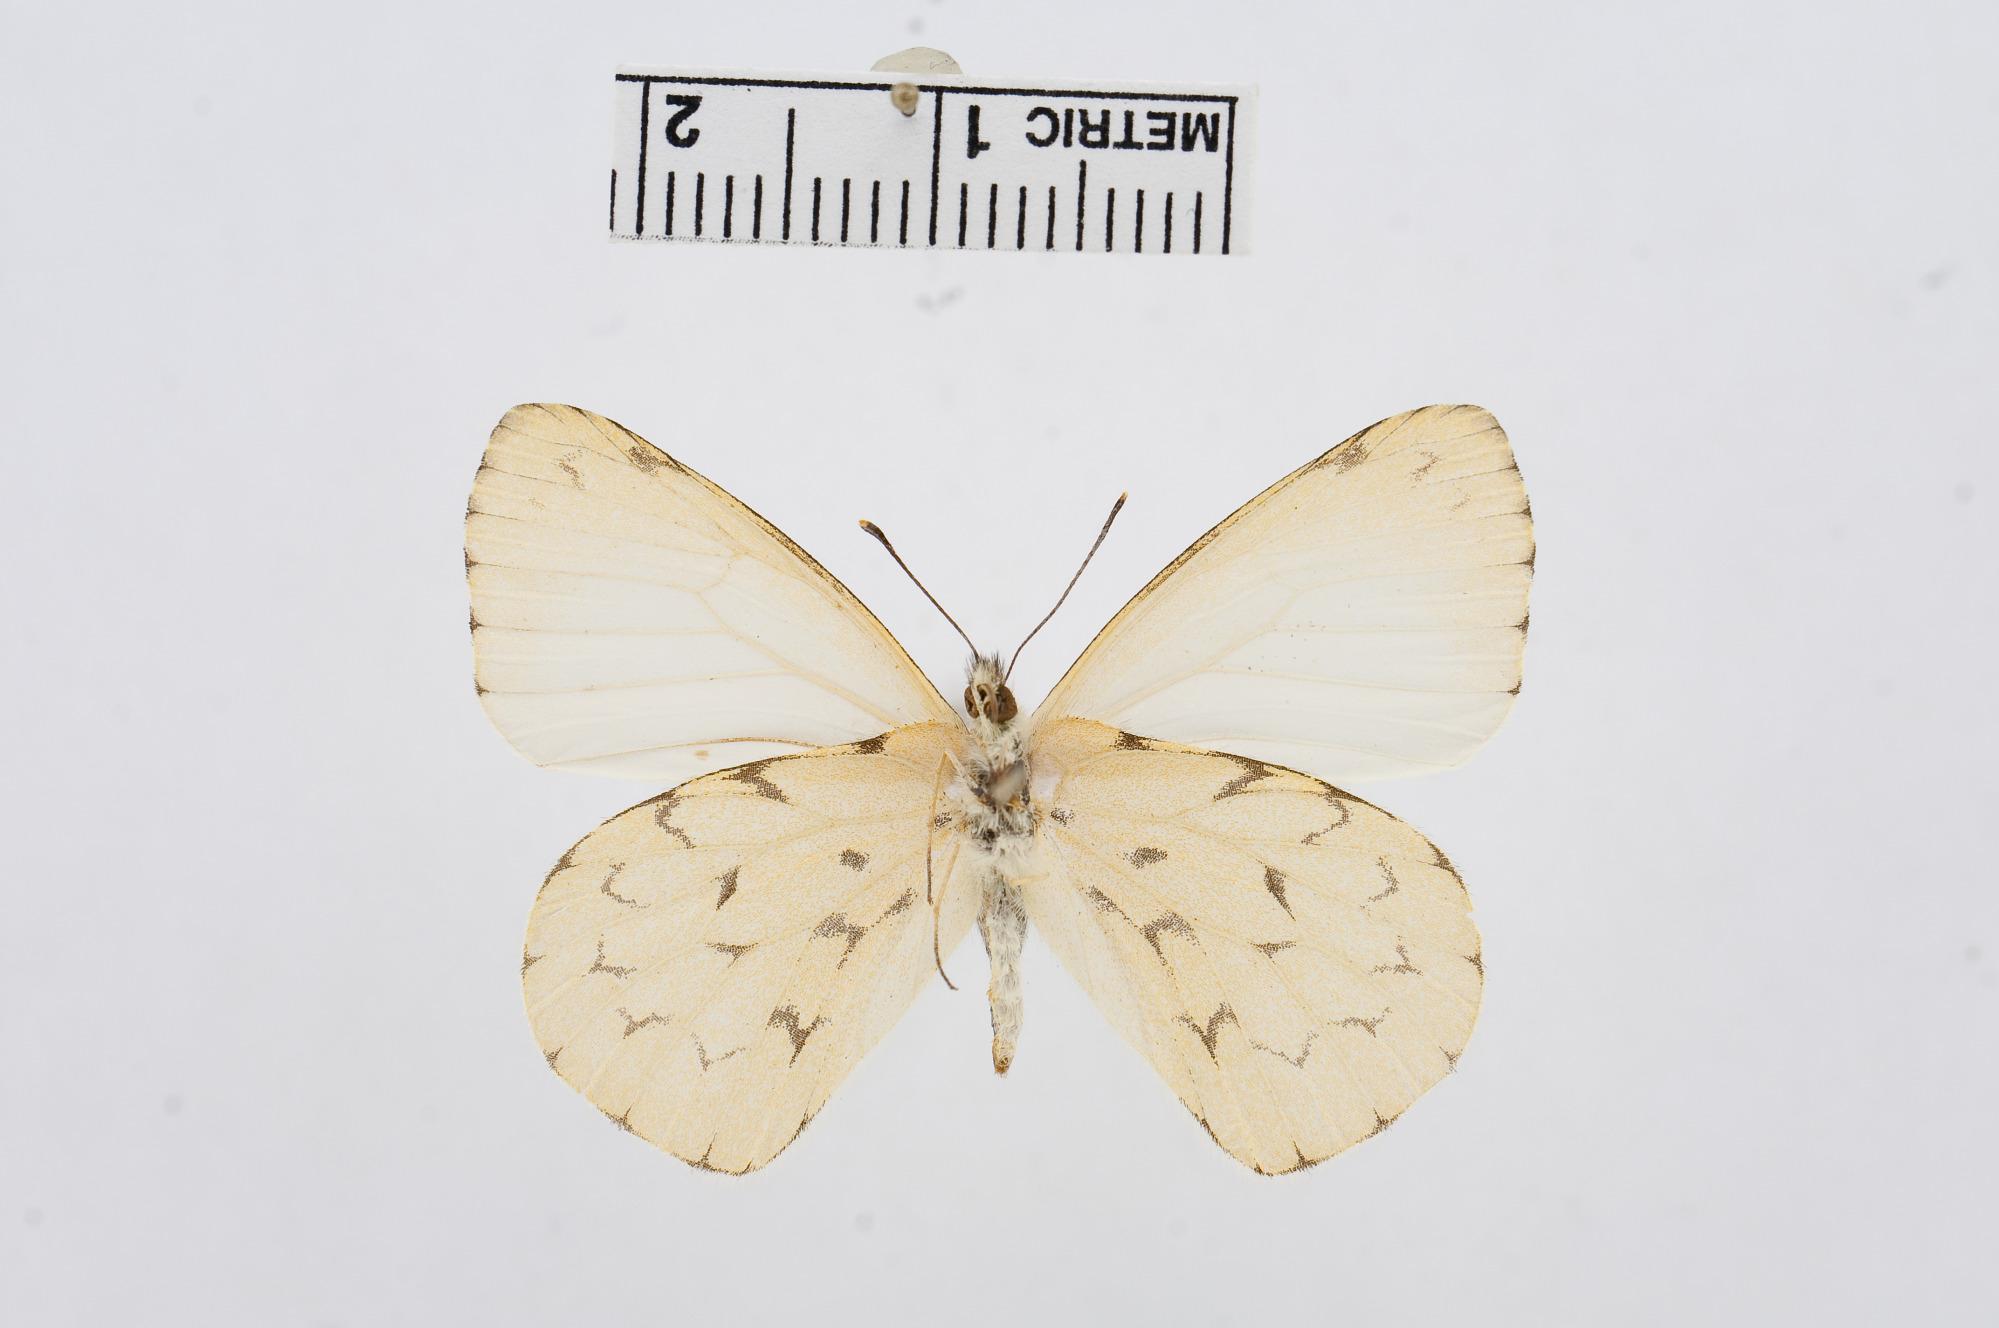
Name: Hesperocharis pararensis
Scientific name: Hesperocharis pararensis
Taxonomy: Animalia, Arthropoda, Hexapoda, Insecta, Lepidoptera, Pieridae, Pierinae